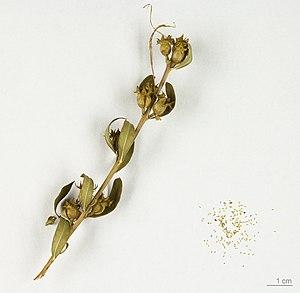
Heimia est un genre de deux ou trois espèces d'arbustes de la famille des Lythraceae, originaires d'Amérique.